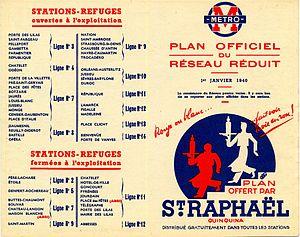
Métro parisien, la liste des stations-abris en janvier 1940.
La défense passive consiste en la protection des populations en cas de guerre. Cette notion est née dans les années 1930 et comprenait essentiellement des mesures de protection en cas de bombardement en renforçant l'action des pompiers :
L'histoire du métro de Paris débute au milieu du XIXᵉ siècle, avec l'objectif de desservir, par un chemin de fer urbain, une ville de plus en plus paralysée par ses transports de surface. Se succèdent ensuite durant un demi-siècle des projets plus ou moins farfelus, sur fond de conflit entre l'État et la Ville de Paris : le premier souhaite l'interconnexion des gares terminales via un réseau à grand gabarit, tandis que la seconde, farouchement opposée aux grandes compagnies ferroviaires, veut construire un réseau d'intérêt local et à gabarit réduit, strictement limité à Paris intra-muros. L'imminence de l'exposition universelle de 1900 entraîne finalement en 1895 la décision de mettre en œuvre un réseau souterrain, électrique et à gabarit réduit, ce qui marque la victoire de la Ville.